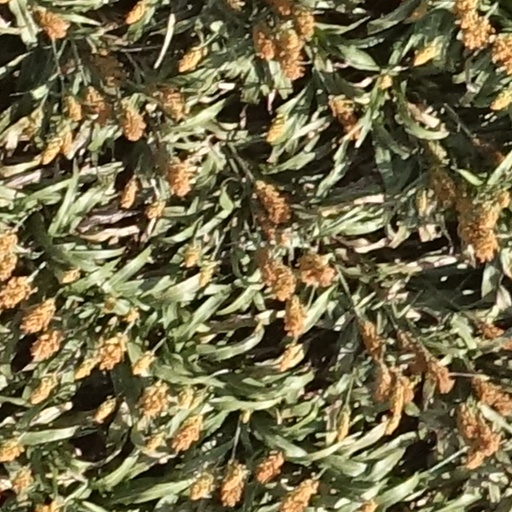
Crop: sorghum